Bursa

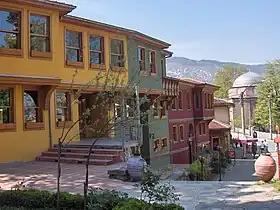
Ottoman architecture in Bursa

Following the foundation of the Republic of Turkey in 1923, Bursa became one of the industrial centres of the country. The economic development of the city was followed by population growth, and Bursa became the 4th most populous city in Turkey.